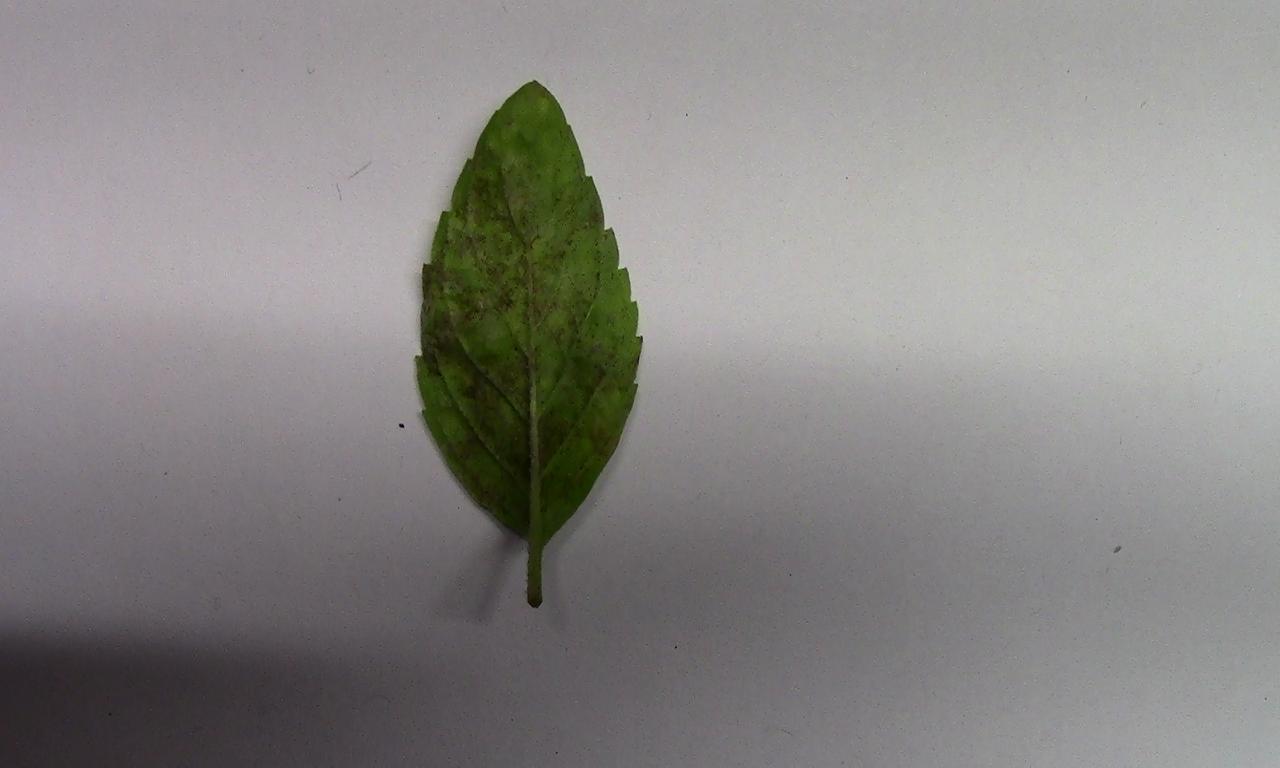
Label: Spoiled